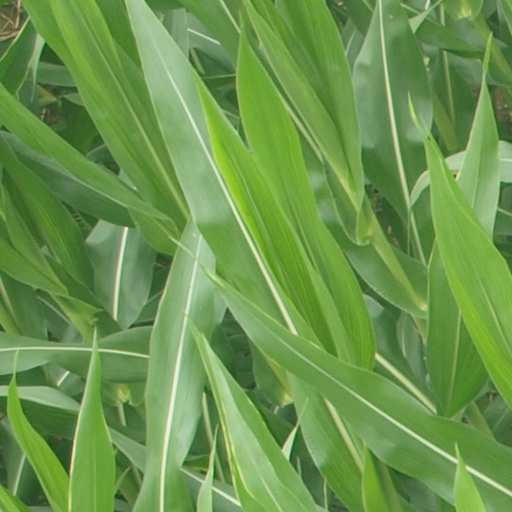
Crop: maize; corn